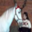
Label: horse